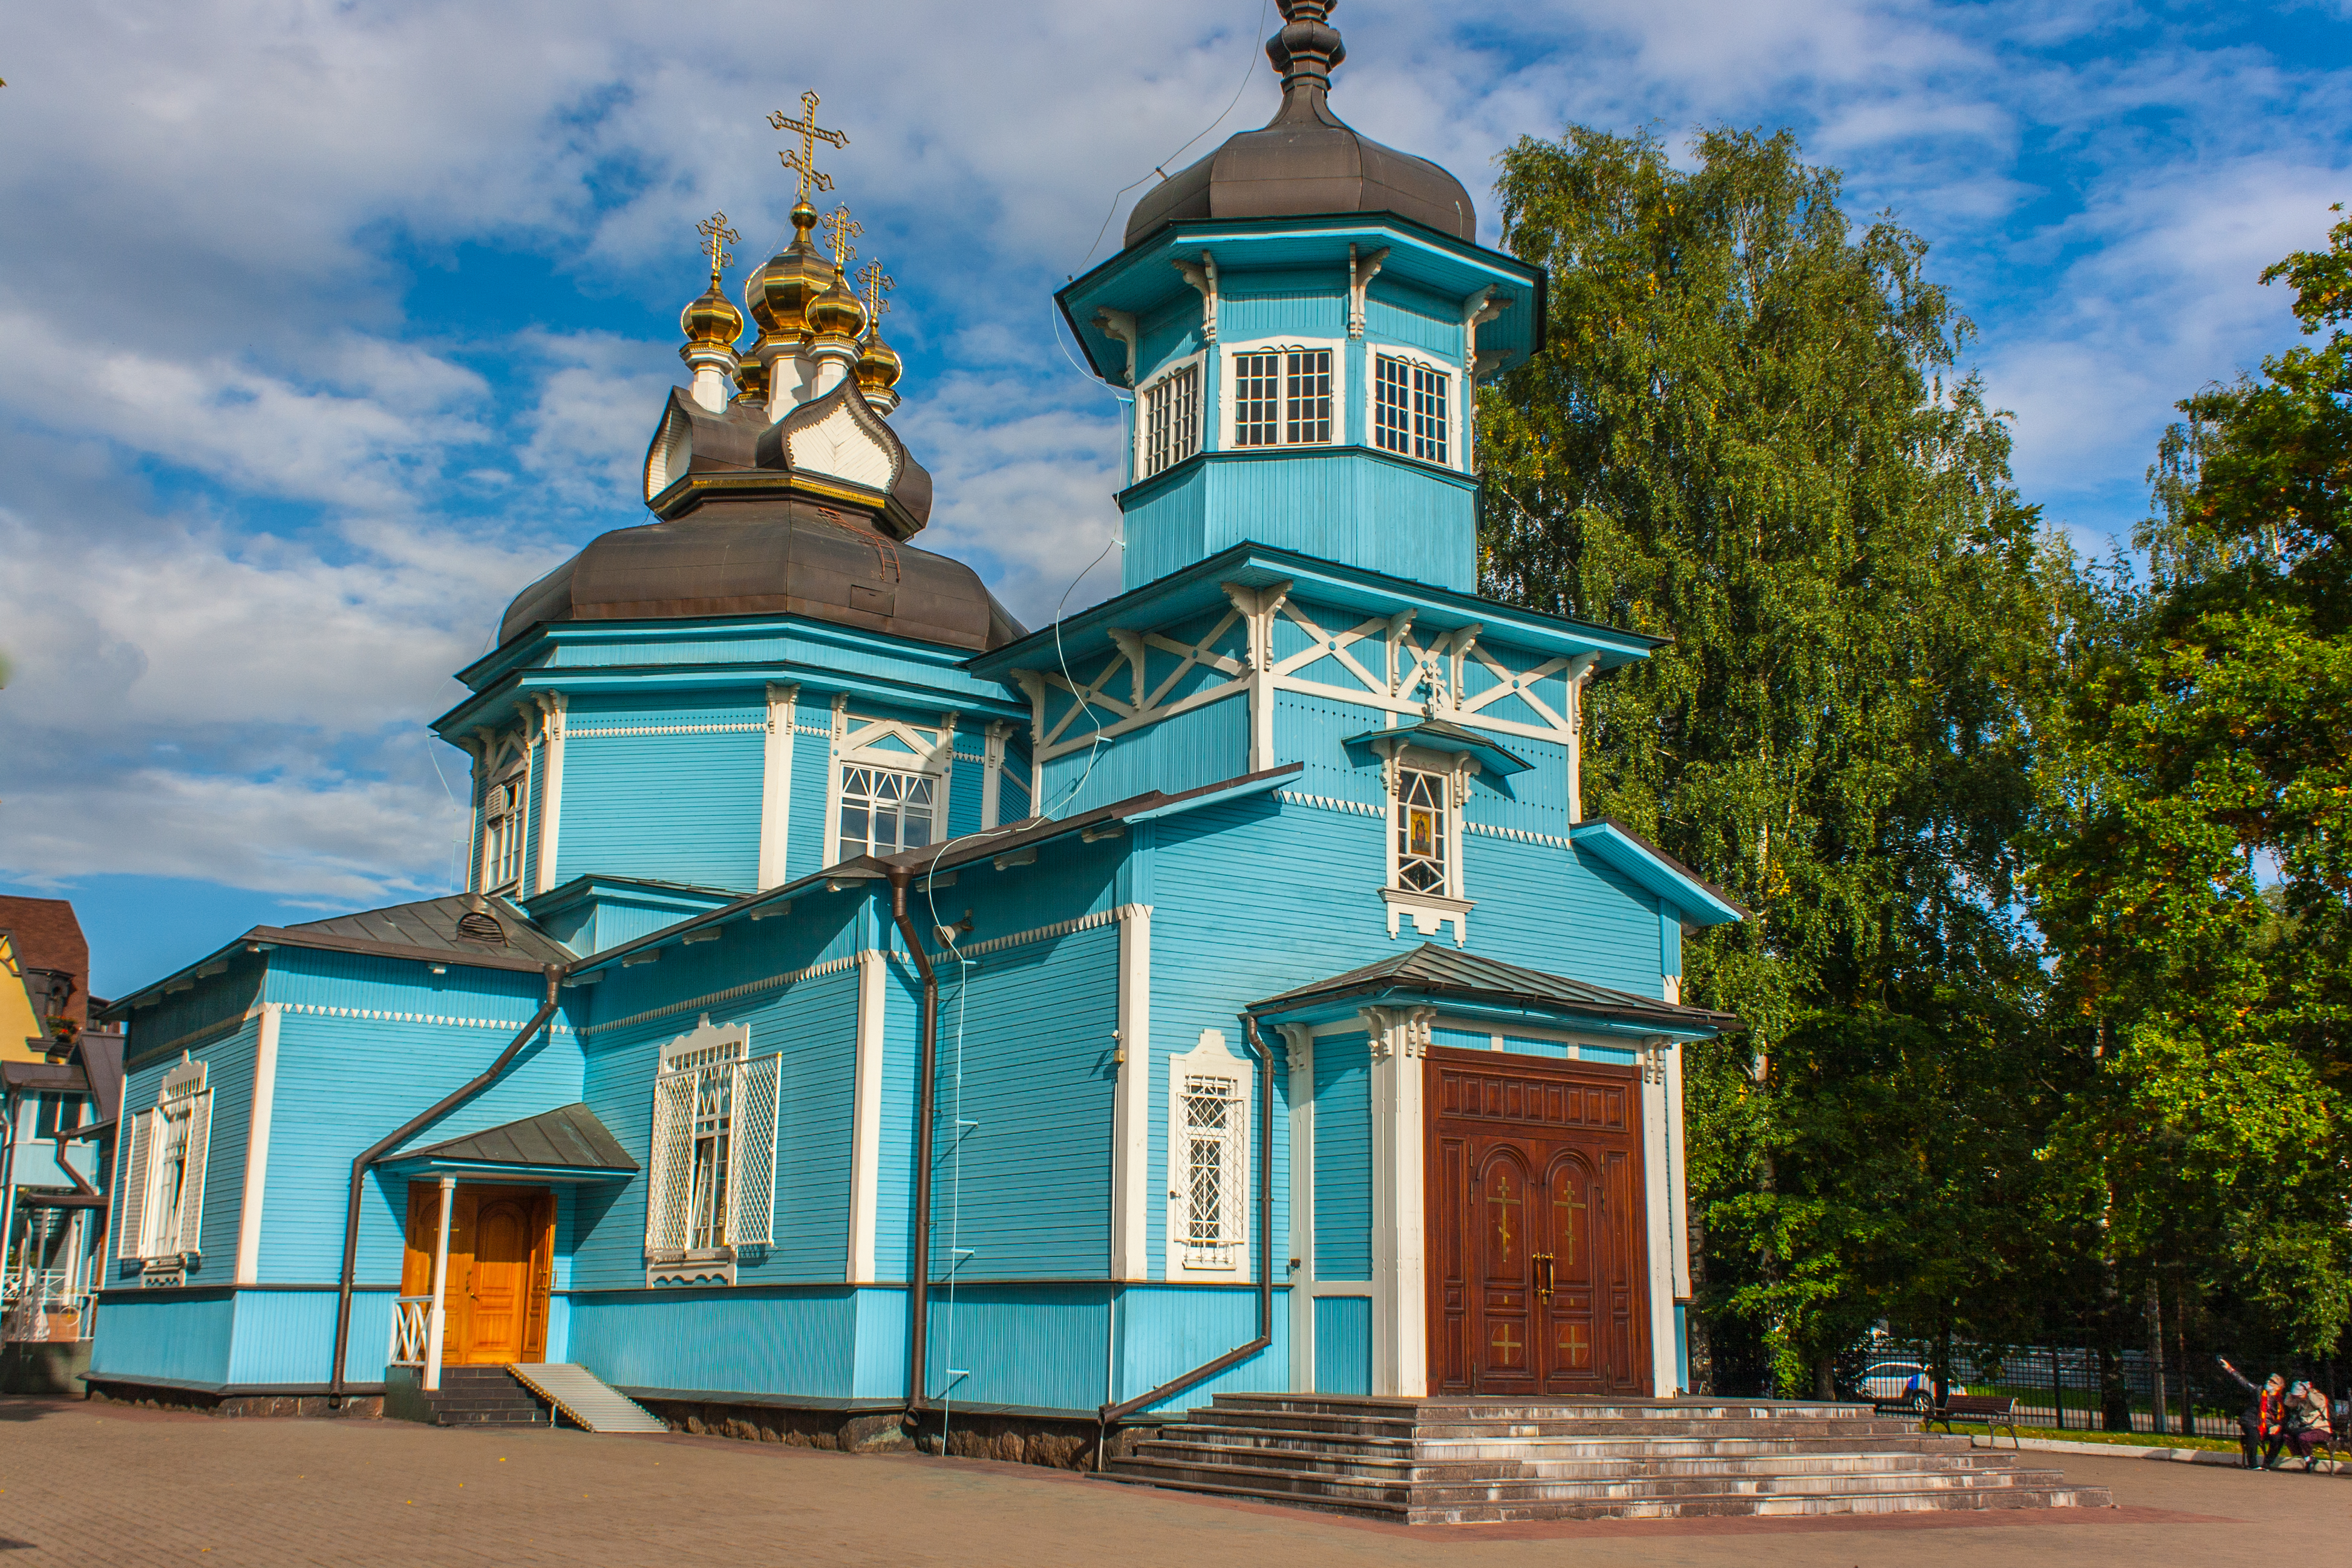
image, building, architecture, landmark, place of worship, church, house, sky, tree, dome, monastery, facade, cathedral, chapel, historic site, steeple, estate, byzantine architecture, temple, parish